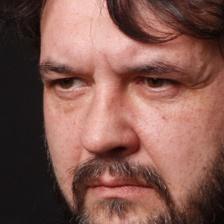
Label: faces